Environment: real
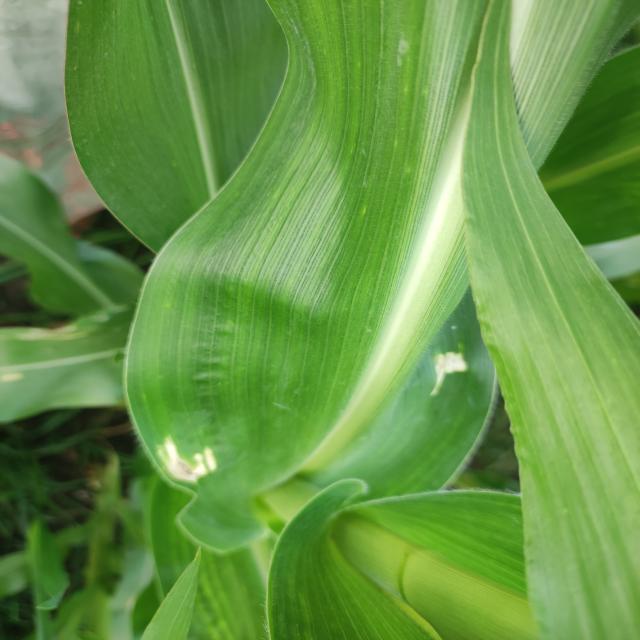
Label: northern_corn_leaf_blight